Sharaku (film)

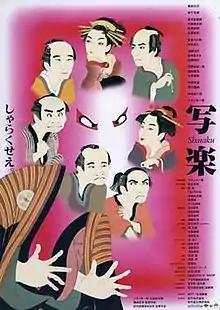
Film poster

Sharaku is a 1995 Japanese drama film directed by Masahiro Shinoda. It was entered into the 1995 Cannes Film Festival.